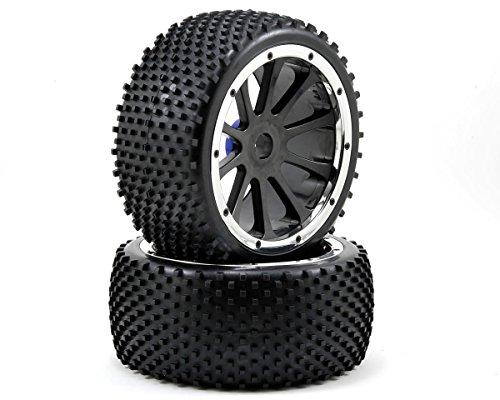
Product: Redcat Racing Complete Rear Wheels (2 Piece)
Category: Toys & Games | Hobbies | Remote & App Controlled Vehicles & Parts | Remote & App Controlled Vehicle Parts | Wheels & Tires | Tire & Wheel Sets
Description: Rear Wheels, Complete 2pcs.
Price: $749.99